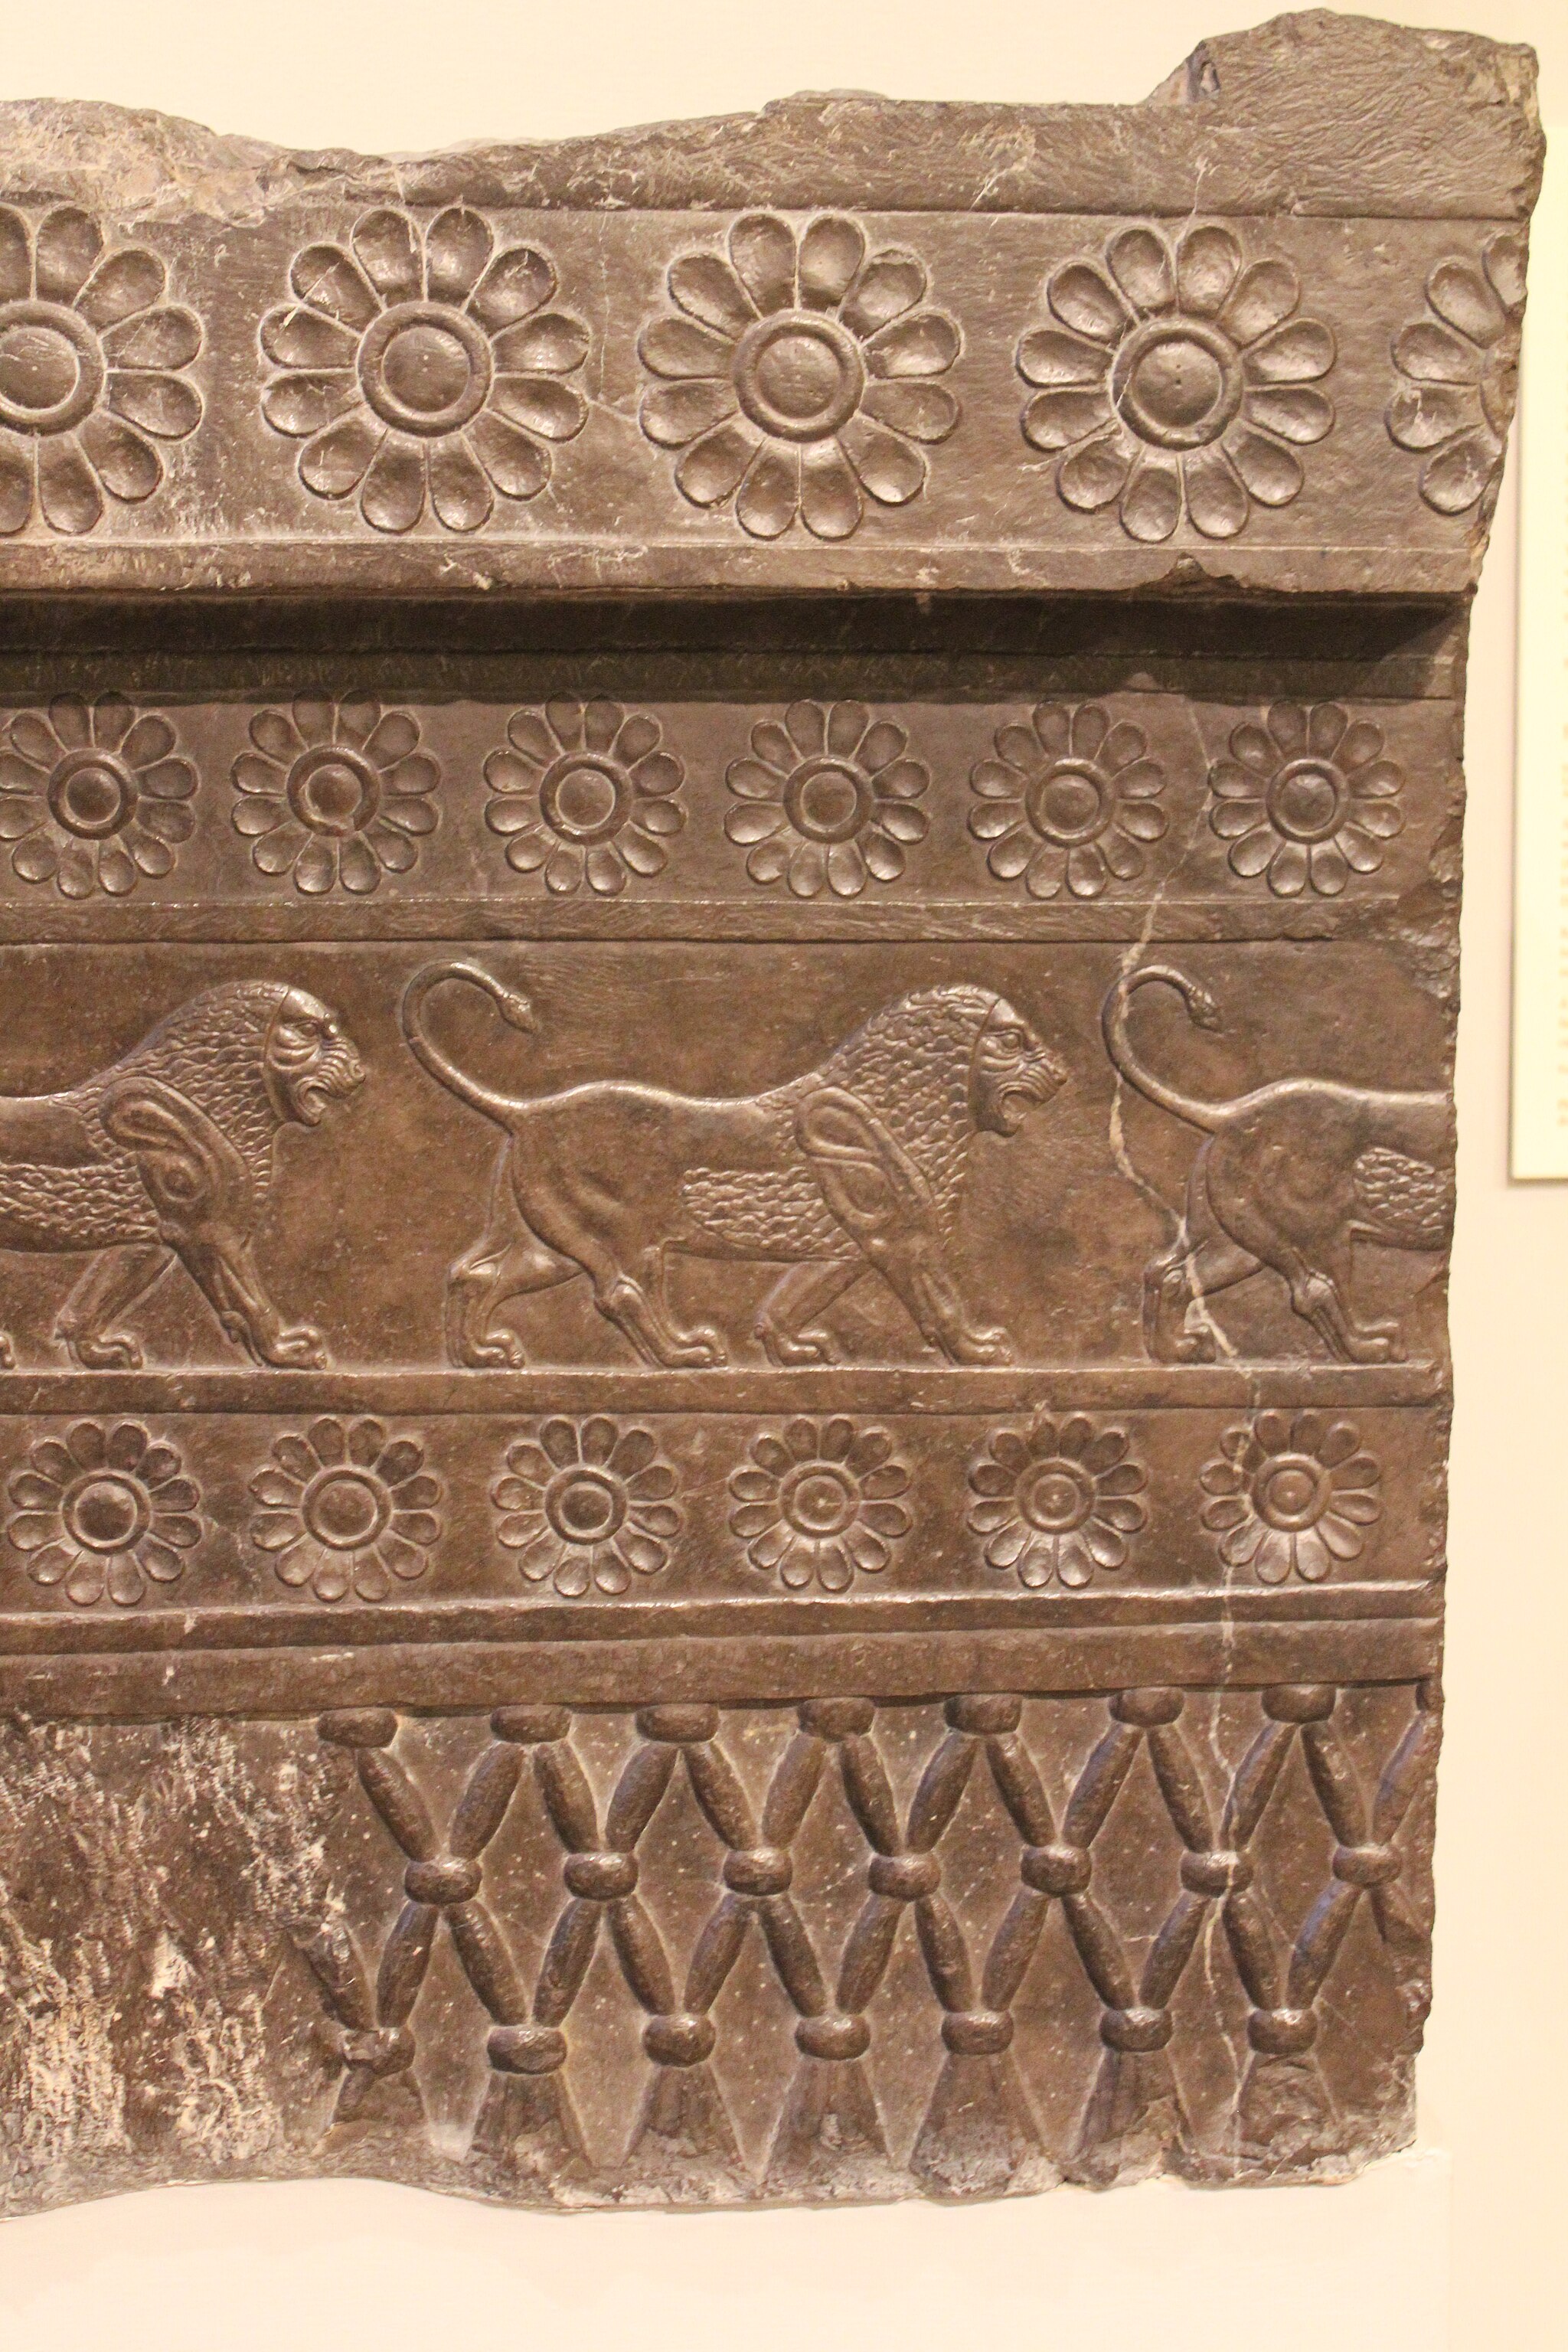
Title: Oriental Institute Museum. Lions on parade (5948553325)
Description: Iran: Persepolis. Limestone. Achaemenid Period, Reigns of Darius I and Xerxes, 522-465 BC
Date: 2011-07-17 17:23
Categories: Flickr images reviewed by FlickreviewR, Frieze of Striding Lions (Oriental Institute, Chicago)